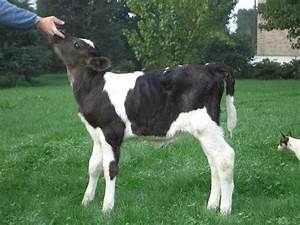
Label: mucca